Jeff Teague

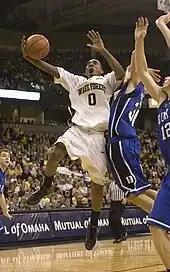
Teague as a college player, 2009

Teague played college basketball for the Wake Forest Demon Deacons. As a freshman in 2007–08, Teague was second on the team in scoring, scoring 13.9 points per game, just behind fellow freshman James Johnson's 14.6. As a sophomore in 2008–09, Teague became the first Wake Forest All-American since Chris Paul in 2004–05, and the 13th in school history. He was selected as a finalist for the Bob Cousy Award, the John Wooden Award and the Oscar Robertson Trophy. He led Wake Forest in scoring with 18.8 points per game, in passing with 3.5 assists per game, in steals with 1.9 per game, and in three-point percentage at 48.5%. He scored his 1,000th point with the Demon Deacons and became the 45th player in the history of the school to join the club. He scored a career-high 34 points on January 11, 2009, in a 92–89 victory over North Carolina. On April 8, 2009, Teague declared for the NBA draft, forgoing his final two years of college eligibility.